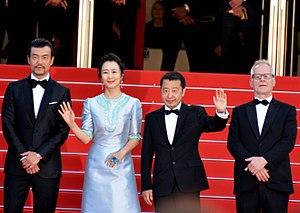
festival de Cannes
Les Éternels est un film franco-japano-chinois réalisé par Jia Zhangke, sorti en 2018. Le film est en sélection officielle au Festival de Cannes 2018.
Zhao Tao, née le 28 janvier 1977 à Taiyuan dans la province du Shanxi, est une actrice chinoise. Elle a commencé sa carrière en 1999 et a tourné dans une dizaine de films. En 2012, pour La Petite Venise, elle a été la première Asiatique à remporter le David di Donatello de la meilleure actrice.
Jia Zhangke, parfois écrit Zhang-ke, né le 24 mai 1970 à Fenyang dans la province du Shanxi, est un cinéaste chinois.